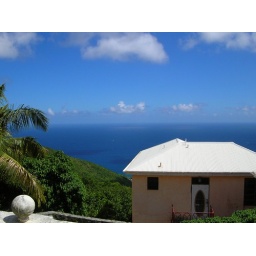
A house on the side of the mountain in St Maarten, Virgin Islands.